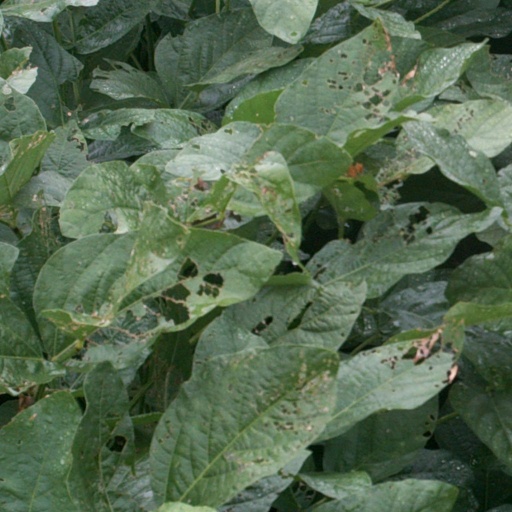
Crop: soybean